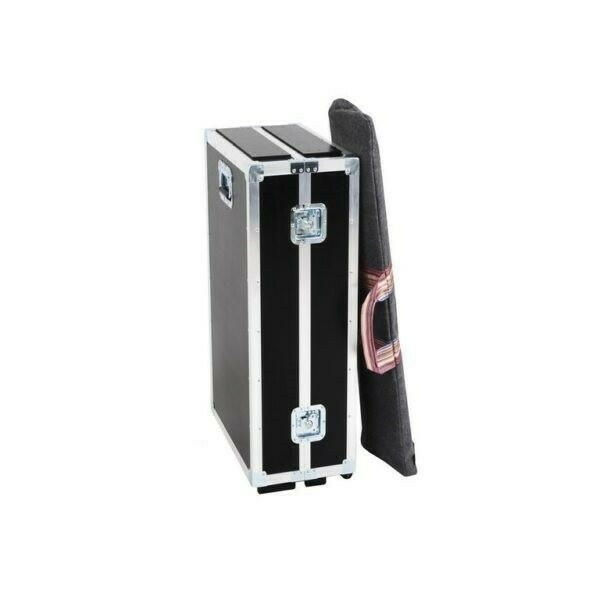
Catering Flair Bar - Klassisk
Catering Flair Bar - Klassisk - Vacker och slitstark Catering Flair Bar - klassisk Catering Flair Bar 2in1 - har samma struktur som Mobile Flair Bar, förutom att den har två bordsskivor - den första är 160 cm lång och den andra 300 cm lång - med två extra bordsskivor på båda sidor om baren. Detta ger oss två bordsskivor: 160 cm eller 300 cm långa vid behov. Den 300 cm långa bordsskivan levereras med 4 extra ben monterade med den. Benen gör stången mycket stabil och plattan kan hålla vikten på en kaffemaskin som väger mer än 30 kg. Alla ytor - både 150 cm och 300 cm långa passar in i lådan tillsammans med stången. Färg Svartvitt Typ Klassisk, 2 in1 Vikt 30 kg Barstorlek 160-300 cm / 50 cm / 115 cm bordsskiva bordsskiva 1 = 50 cm x 160 cm / bordsskiva 2 = 50 cm x 300 cm Serveringsdisk 160 cm / 20 cm Lådans storlek 35 cm / 55 cm / 90 cm - Hem och trädgård > Kök och matsal > Bartillbehör > Absintfontäner - Billig frakt och snabb leverans Rea på Catering Flair Bar - Klassisk - Stort onlineutbud av Bar Case - Mycket billig frakt och snabb leverans: 1 - 2 arbetsdagar - Artikelnummer: BLS-12589 och streckkod / Ean: i lager - Rea på Hem och trädgård > Kök och matsal > Bartillbehör > Absintfontäner Spara upp till 51% - Över 785 välkända varumärken på rea Se även alla andra läckra produkter nedan Ljusstakar här Utöver det, ta en titt på alla andra förtrollande produkter nedan Ljusstakar här
Brand: Bar Case
Category: Business & Industrial > Food Service > Food Service Carts